Accurist

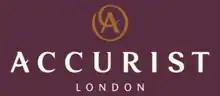
Previous logo

The Loftus family maintained ownership of the company until 2014 when Time Products Limited, which operate Sekonda and Limit, acquired the brand.